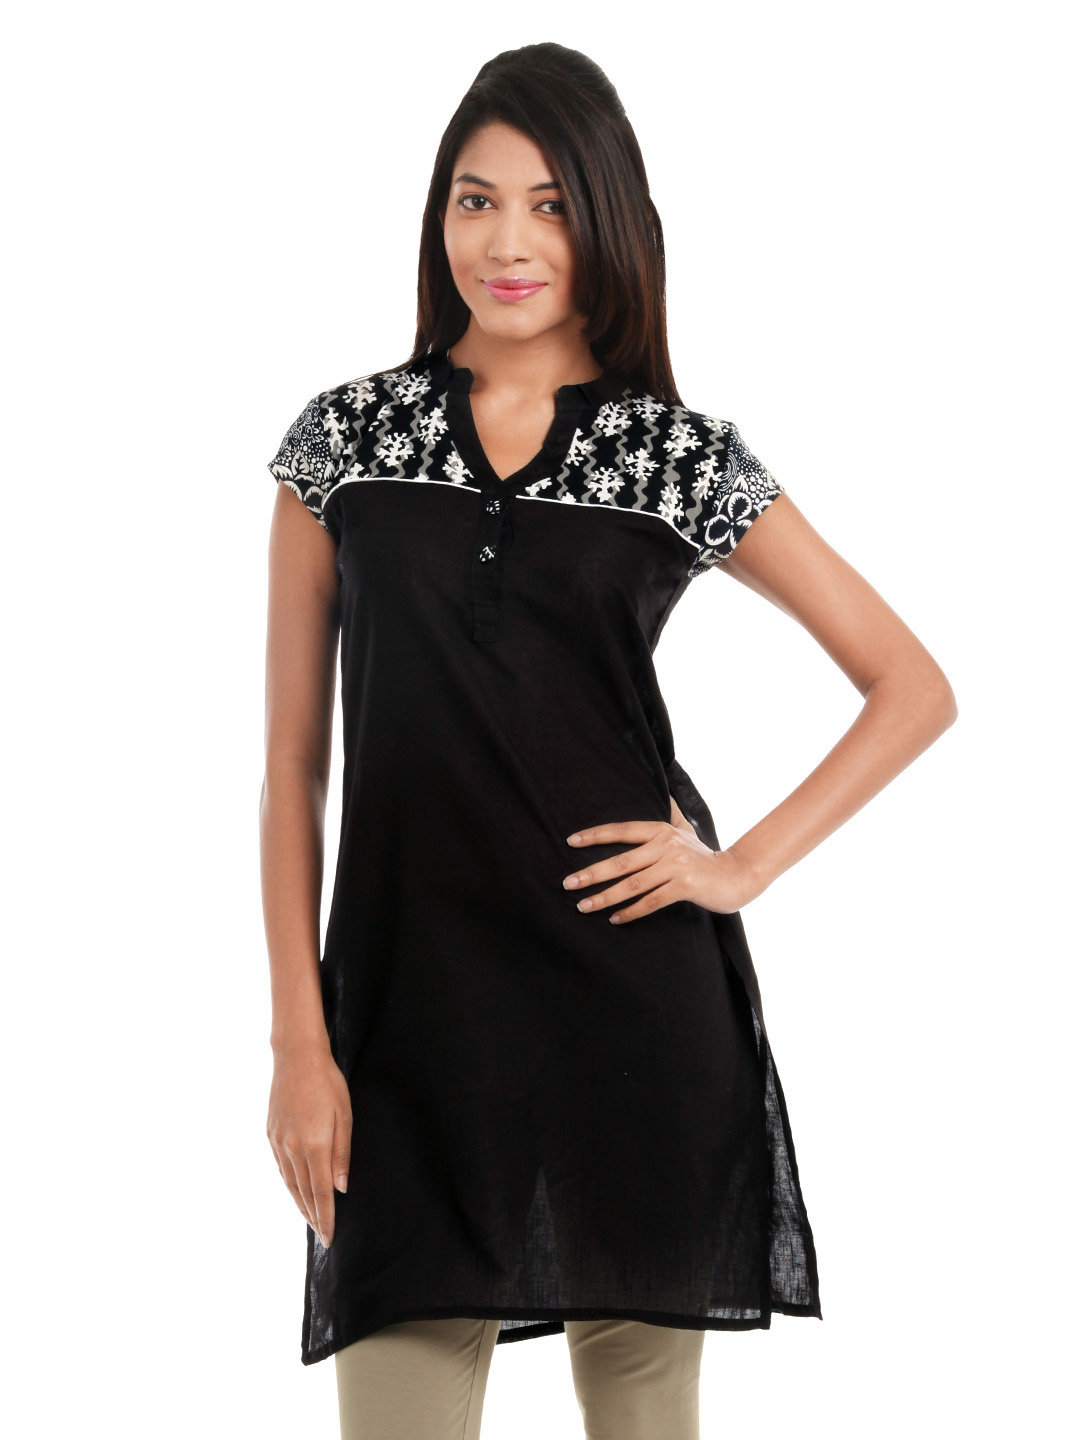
Alma Women Black Printed Kurta
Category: Apparel / Topwear / Kurtas
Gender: Women
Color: Black
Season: Summer 2012
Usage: Ethnic